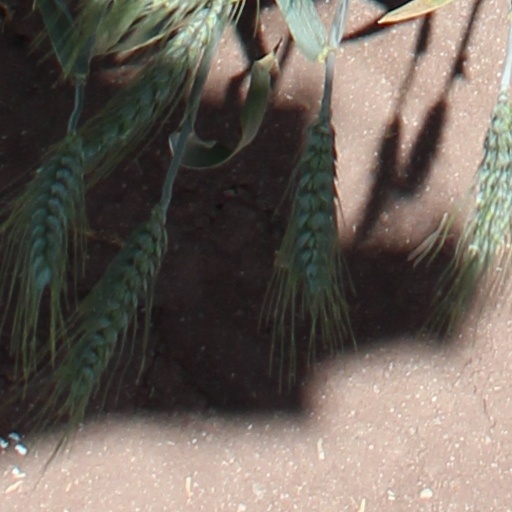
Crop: wheat